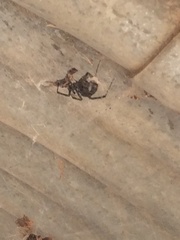
Species: Lactrodectus_hesperus